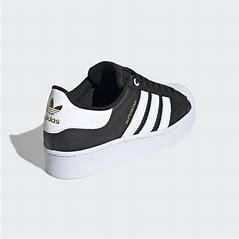
Brand: Adidas
Model: Superstar Bold